River Raisin Centre for the Arts

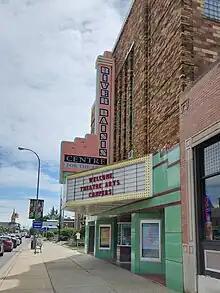
Detail of the marquee

By 1959, the Denniston company was down to two theaters in Monroe, the other being the Denniston Drive-In. The Monroe Theatre was renovated in 1961 in the face of growing competition, but it was unable to sustain itself as a cinema. The Monroe Theatre closed in 1975, and saw brief uses for church services and rock concerts in the decade following.